Alfresco (TV series)

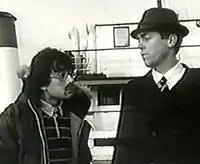
Ben Elton & Hugh Laurie as Mr. Butcher and Mr. Baker

Elton and Laurie appear four times during the first series as two odd gentlemen in a strange cinematic black and white setting. They usually have a dialogue which relies heavily on wordplay, and Laurie does an obvious impression of Peter Cook in E. L. Wisty mode.